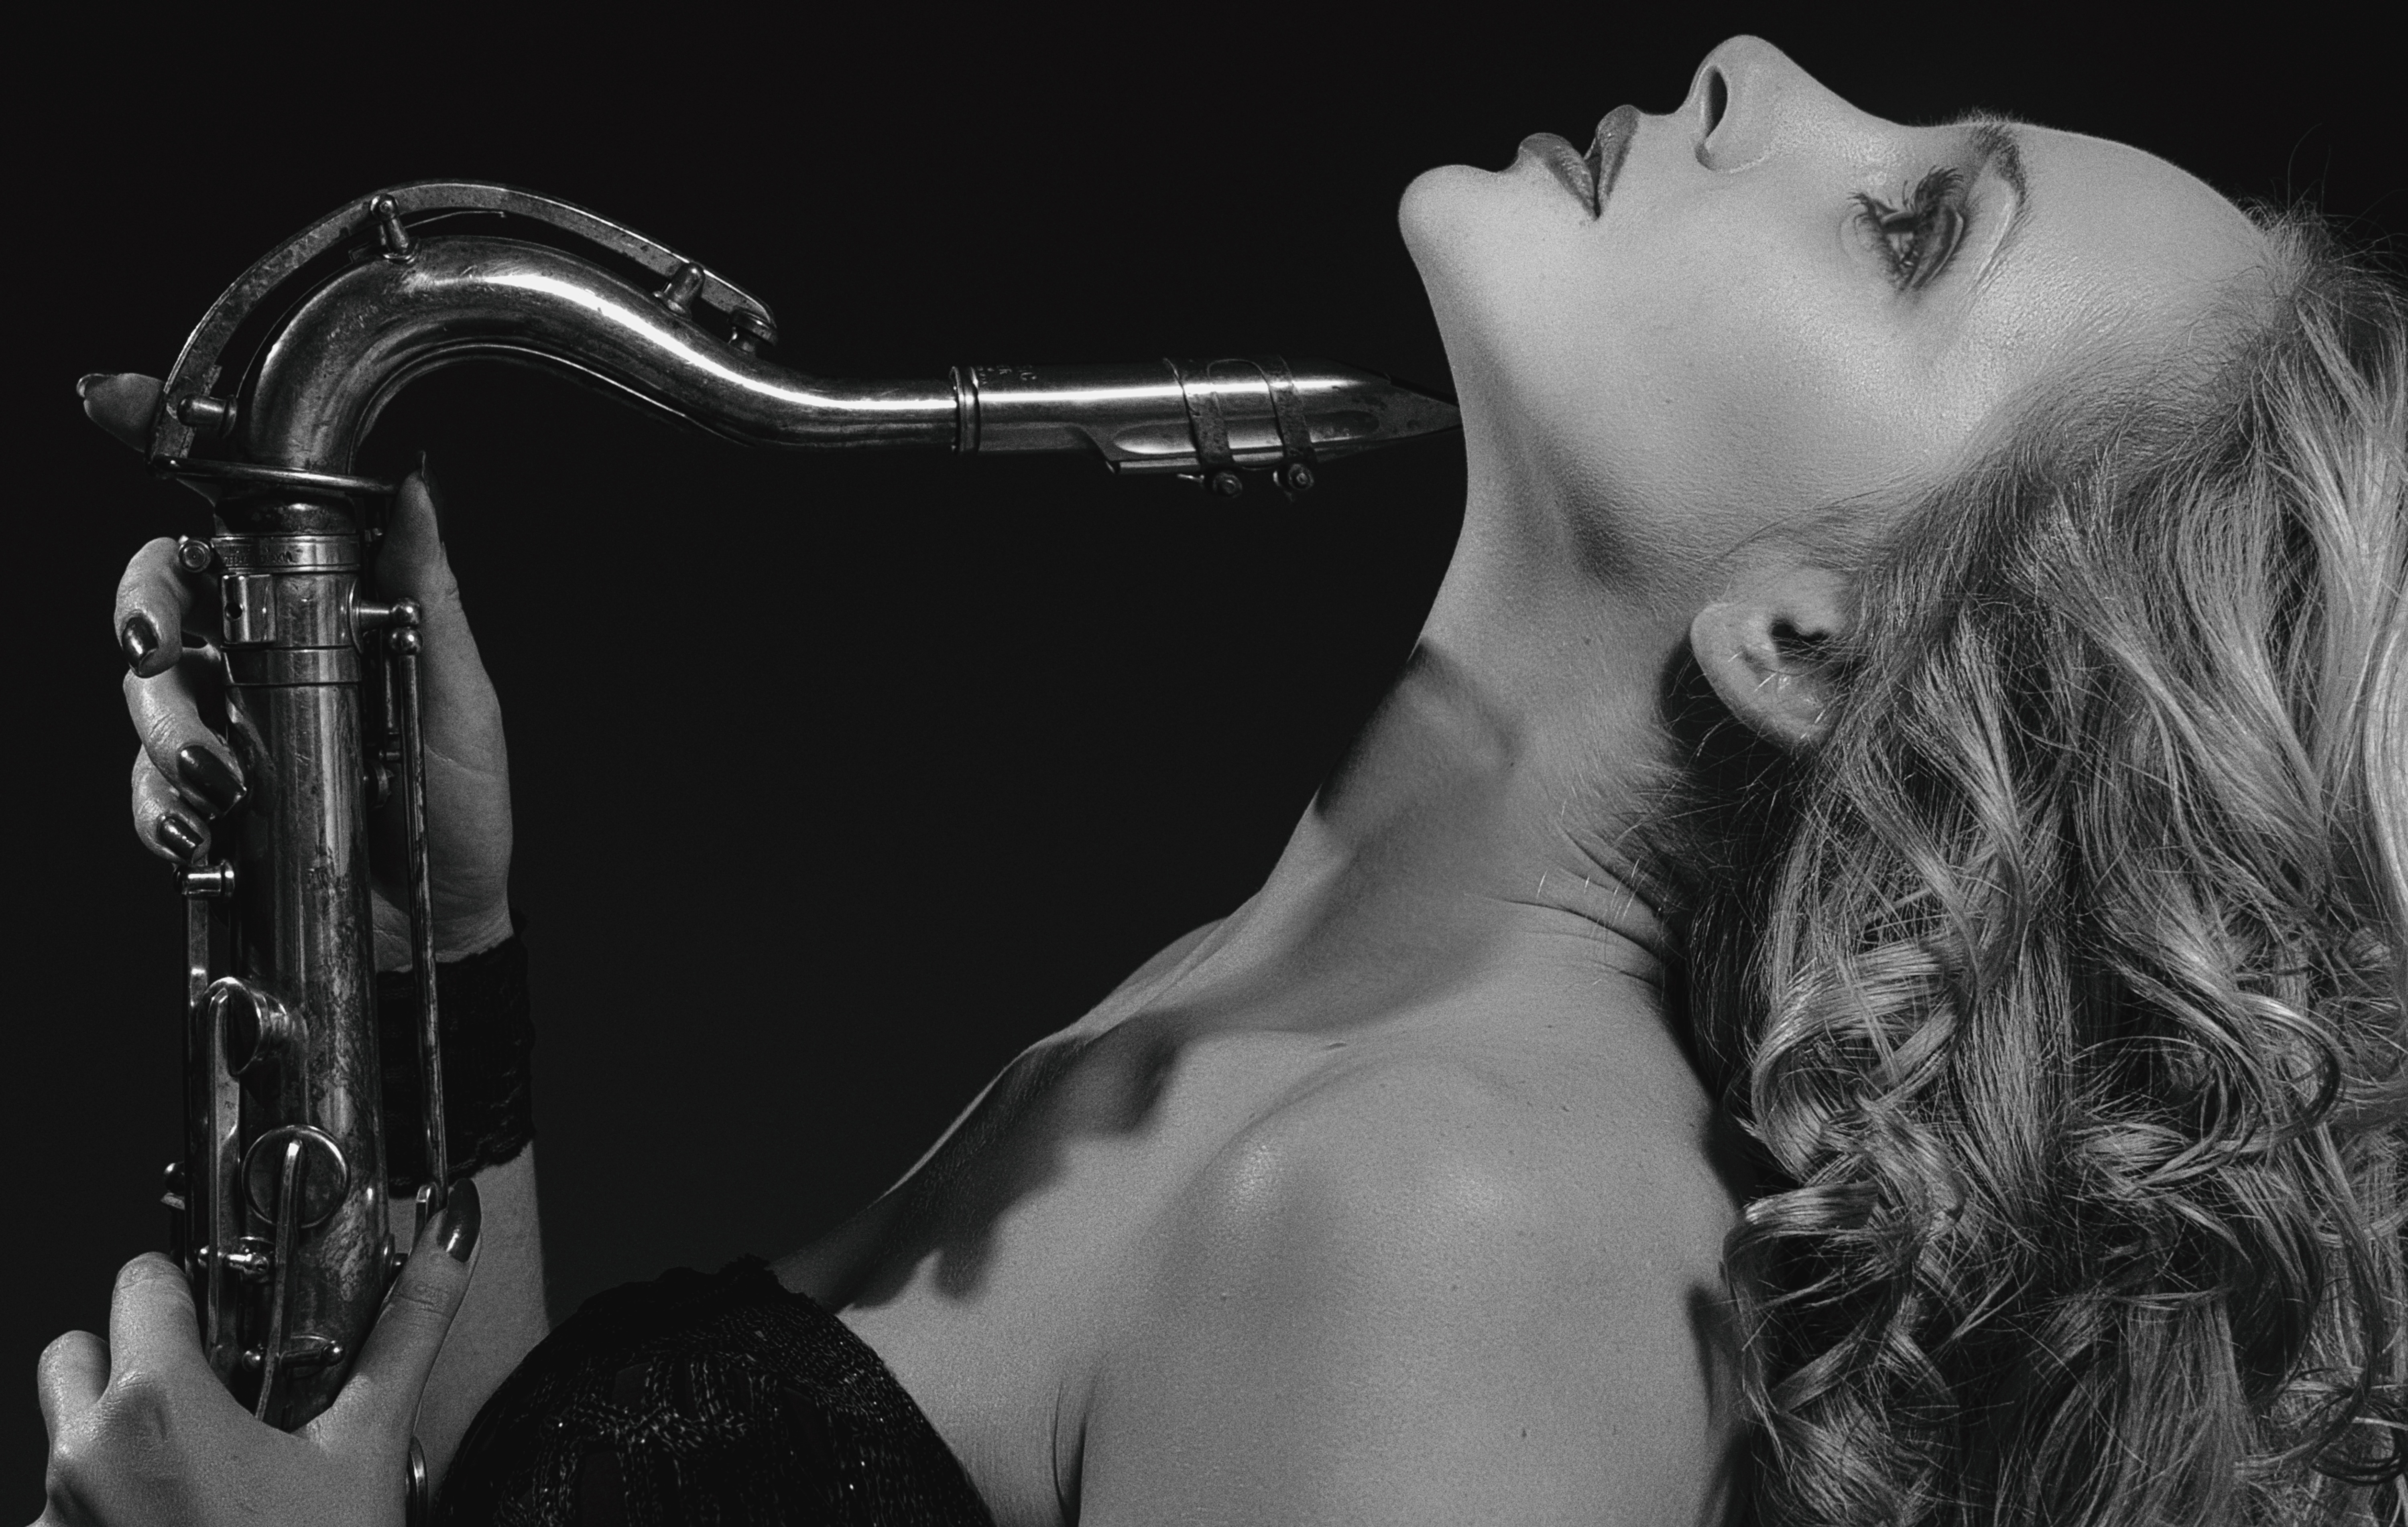
woman, hair, lip, musical instrument, hand, shoulder, eyelash, organ, black, guitar accessory, flash photography, neck, jaw, musician, music, gesture, style, finger, guitar, audio equipment, music artist, entertainment, string instrument, black hair, string instrument accessory, microphone stand, monochrome, concert, singing, performing arts, monochrome photography, chest, long hair, plucked string instruments, pop music, wind instrument, event, guitarist, singer, jewellery, close up, eyewear, woodwind instrument, blond, brass instrument, darkness, electric guitar, fashion accessory, public event, song, performance art, portrait photography, performance, flesh, backlighting, jazz, bass guitar, rock concert